Alterazioni Video

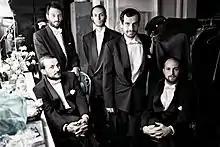
Alterazioni Video at Performance Space 122, November 2, New York, 2009

Alterazioni Video is an artist collective founded in 2004 in Milan, Italy and is now based in New York and Berlin. The members of the group are Paololuca Barbieri Marchi, Alberto Caffarelli, Matteo Erenbourg, Andrea Masu and Giacomo Porfiri.